Jeton Kelmendi

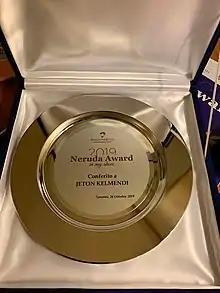
Neruda Awards

International writers in Paris 2008